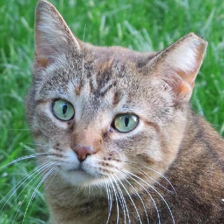
Label: animals